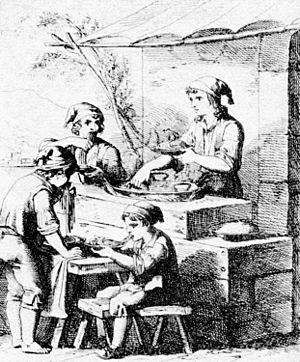
La cuisine napolitaine possède des racines qui remontent à l'Antiquité grecque et romaine. Elle a été enrichie, au cours des siècles, par l'apport des différentes cultures qui ont, tour à tour, dominé la ville et son arrière-pays. La créativité des Napolitains eux-mêmes a été cruciale dans le développement d'une variété de plats et de recettes qui composent aujourd'hui le patrimoine culinaire parthénopéen.